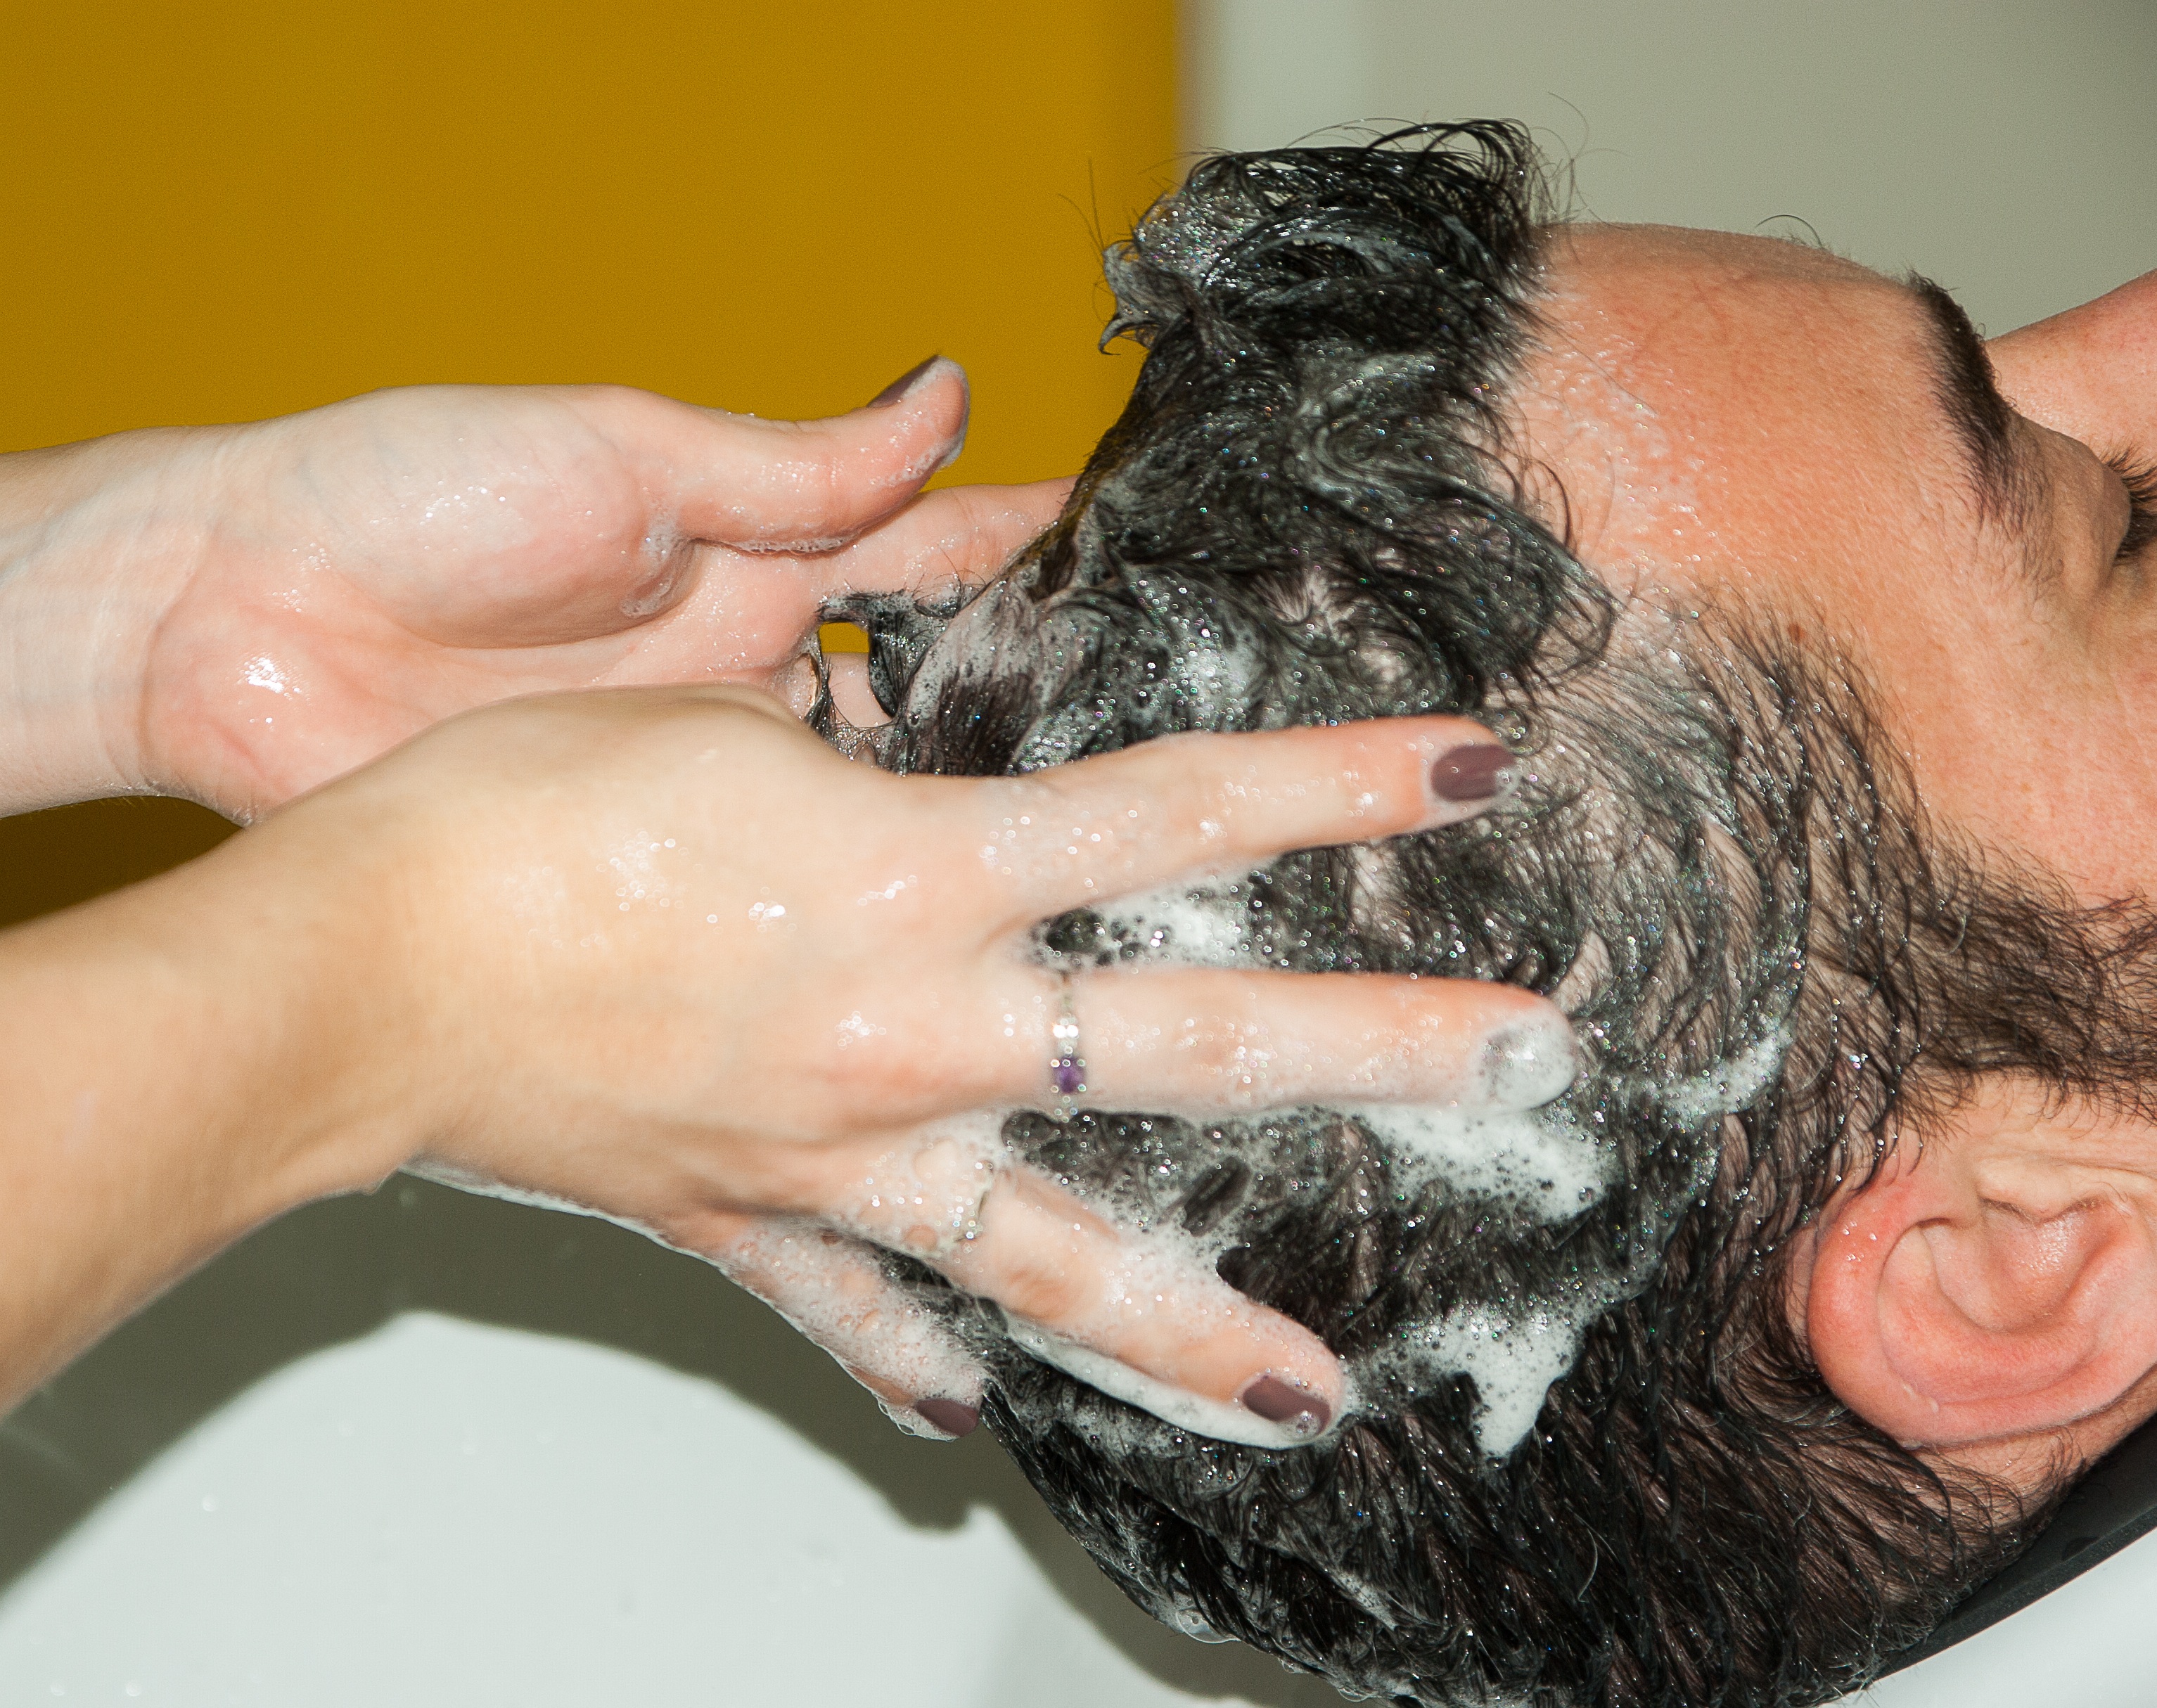
hand, hair, foam, ear, hairstyle, head, skin, hairdresser, shampoo